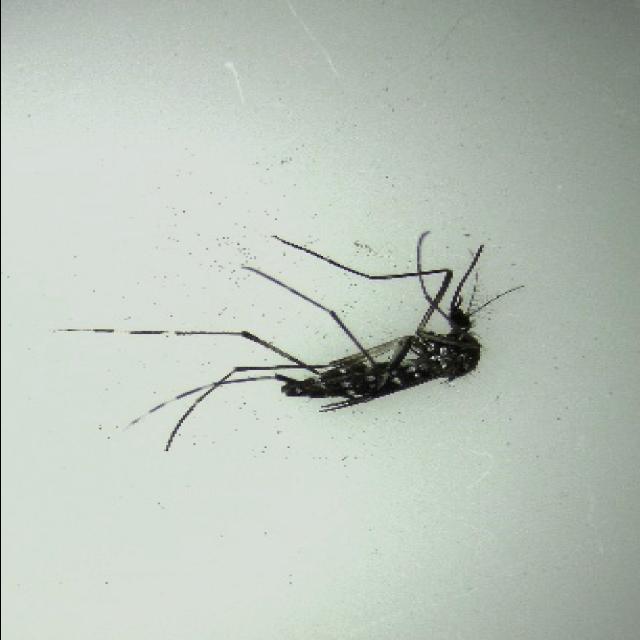
Species: aedes_albopictus